Charles Vincent Fox

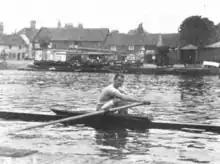
In "The Sketch", 3 July 1901

Charles Vincent Fox, DSO (1877 – 8 November 1928) was a British Army officer and rower who won the Diamond Challenge Sculls at Henley Royal Regatta in 1901 and the Wingfield Sculls in 1900.